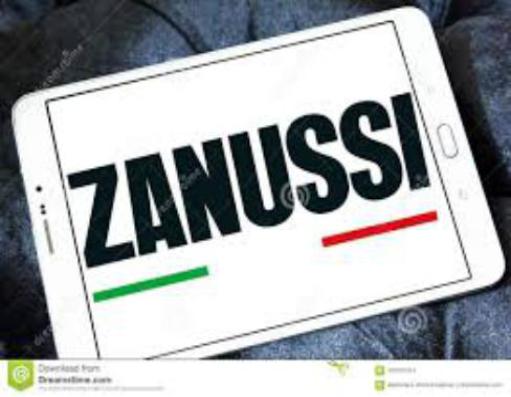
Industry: Electronic